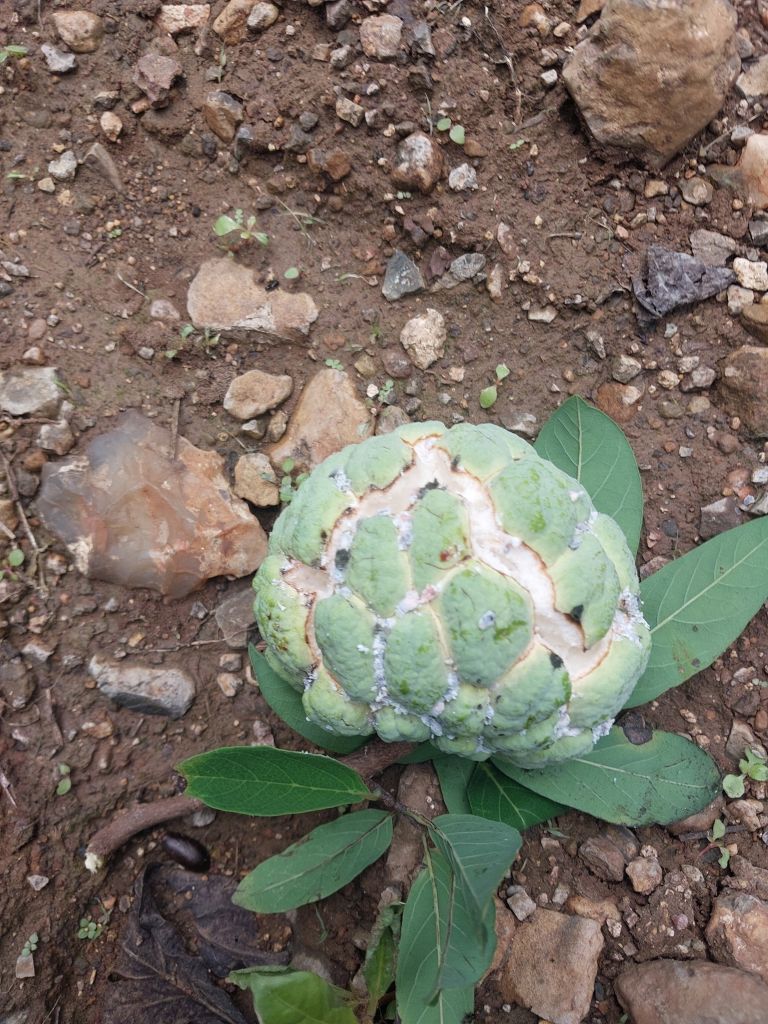
Disease label: Mealy Bug